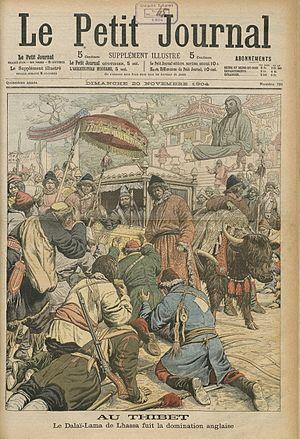
Le Petit Journal, supplément illustré du dimanche. numéro 781, 20 novembre 1904 Couverture, illustrant la fuite de Thubten Gyatso, 13e dalaï-lama devant l'invasion britannique dirigée par Francis Younghusband, d'abord dans un monastère à une vingtaine de milles de Lhassa, puis dans le monastère Gandan à Ourga, capitale de la Mongolie-Extérieure dans l'Empire Mandchou&#91
Thubten Gyatso ou Thupten Gyatso, né le 27 mai 1876 à Langdun et mort le 17 décembre 1933 à Lhassa est le 13ᵉ dalaï-lama, surnommé le « Grand Treizième ». Intronisé en 1879, il accède au pouvoir en 1895 à la suite du régent Lobsang Trinley, et gouverne jusqu'à sa mort.
L'histoire du Tibet, zone géographique des confins et des cimes enneigées, charnière stratégique entre le monde chinois et le monde indien, est une histoire mouvementée, entrecoupée de longues périodes d'isolement.
La Convention entre la Grande-Bretagne et le Tibet, est un des traités inégaux imposés par la Grande-Bretagne, concernant la délimitation de la frontière entre le Sikkim et le Tibet. Il est conclu le 7 septembre 1904, au Palais du Potala, entre le colonel Younghusband, chef de la mission britannique, et le régent du Tibet, en présence de l'amban chinois, lequel refuse de le parapher, et en l'absence du dalaï-lama réfugié en Mongolie et déposé par le pouvoir impérial.
Le débat sur la souveraineté du Tibet trouve son origine dans deux points de vue opposés sur le statut du Tibet : celui de la République populaire de Chine et de la République de Chine d'une part, et celui du Gouvernement tibétain puis du Gouvernement tibétain en exil d'autre part.